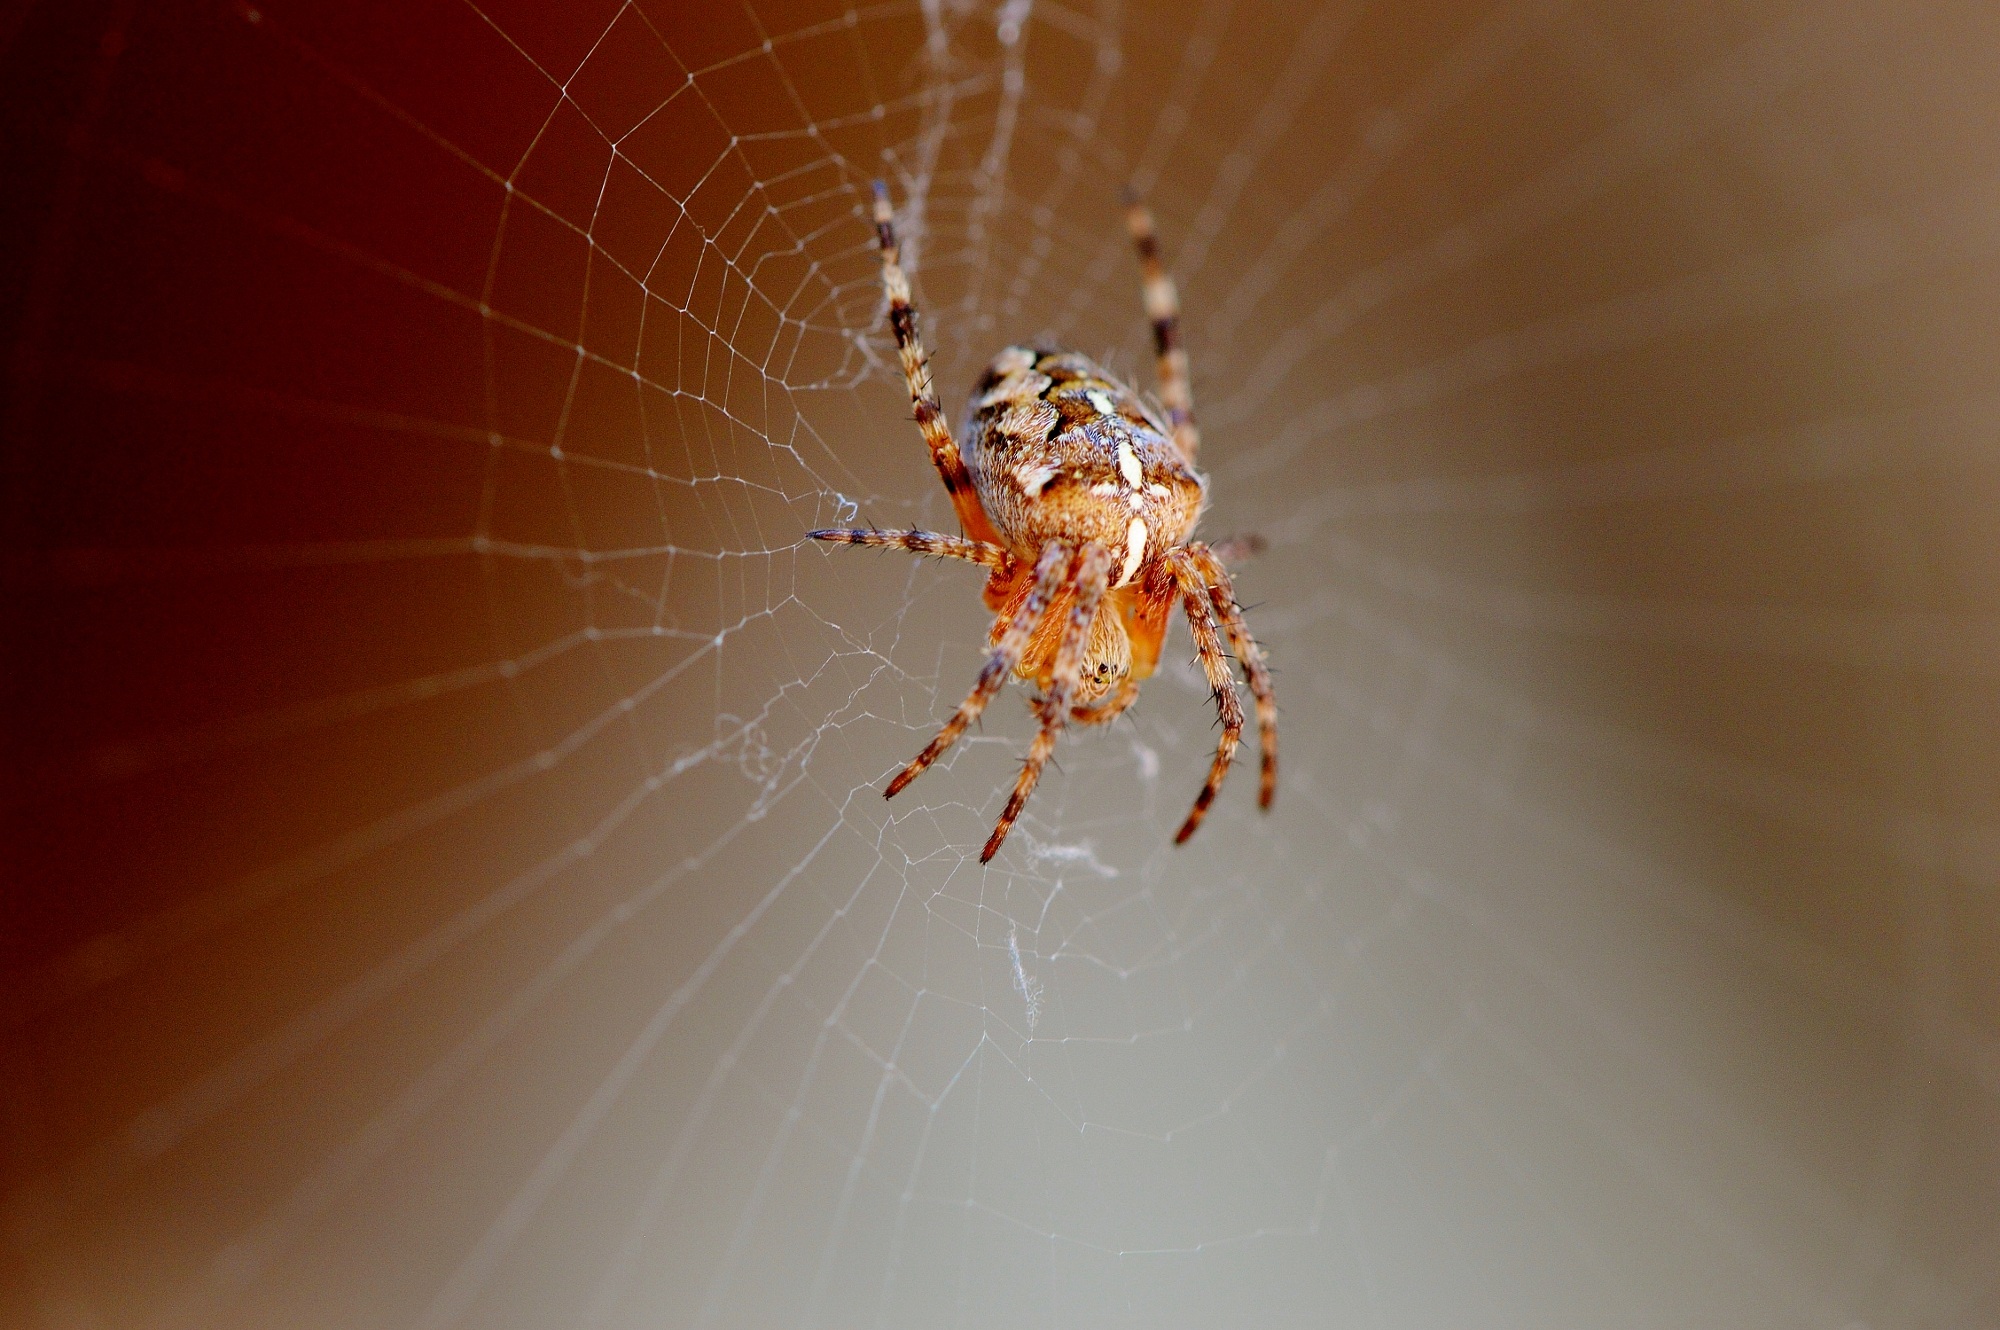
nature, wing, photography, animal, insect, close, fauna, invertebrate, cobweb, close up, spider, arachnid, network, macro photography, arthropod, european garden spider, araneus, orb weaver spider